Greg Puciato

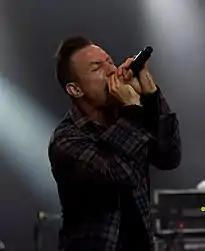
Puciato performing at Wacken Open Air 2017

According to "The Range Place", Puciato has a Verdi baritone voice type and, as of August 2016, his recorded vocal range spans from A1 to C6, reaching 4 octaves, 3 notes. In addition to his range, reviewers have highlighted his versatility, which may encompass diverse styles in a single song, and unusual harmonization; both characteristics display features more akin to other genres than to heavy metal. His techniques cover crooning, screaming and, as stated by Ultimate Guitar, "so many different noises and sounds that don't even present themselves as human", comparing him with a "computer". The Dillinger Escape Plan music tended to demand heavier vocal timbres from Puciato, but "PopMatters" remarked that his "singing voice was so powerful, it came as a shock to startle ear drums when present." Others have described it as "rubbery-yet-vulnerable", possessing an "adenoidal quality" and often employing a "come-hither falsetto". Regarding his harsh vocals, journalist Calum McMillan singles out the rare "variation in tone and control" he attains, while "MetalSucks" calls it "surprisingly-well-enunciated" and "unmistakable ... to just blend in with metal's interchangeable screamers". Chris Corfield at "Dawsons.co.uk" considers Puciato one of the best examples of a singer who masters all heavy metal's various vocal styles.